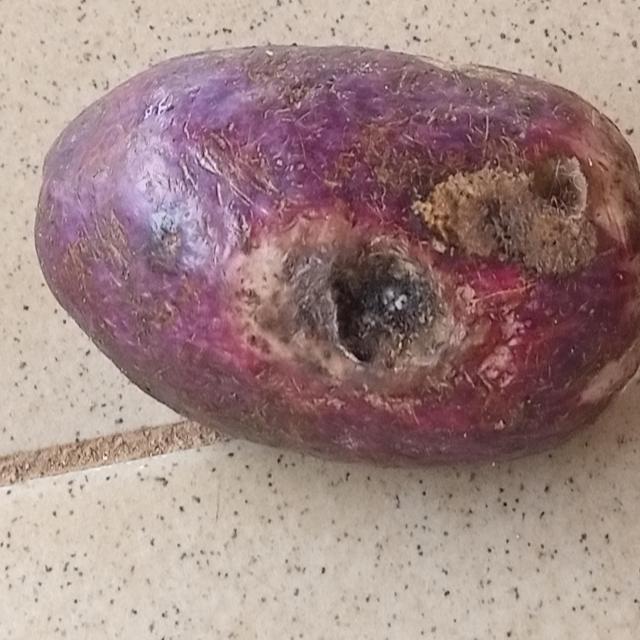
Plum grade: rotten